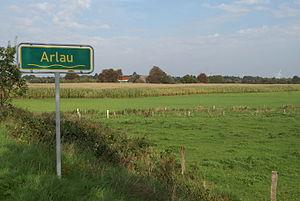
Viöl (Allemagne): La vallée de l'Arlau au croisement avec la B200 a mi-chemin entre Flensburg à Husum